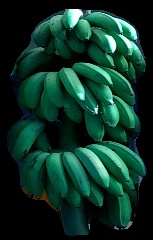
Variety: rasbale
Grade: grade2